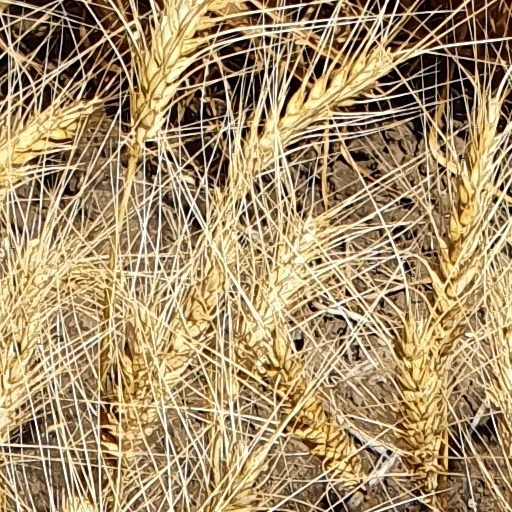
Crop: wheat